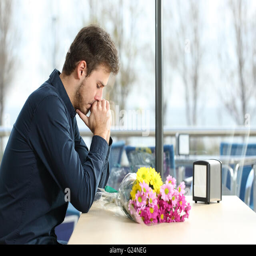
sad man with bunch of flowers stood up in a date by his girlfriend in a coffee shop